Lost works of Philip K. Dick

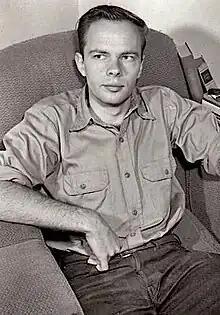
Philip K. Dick,

American author Philip K. Dick (1928–1982) is best known for his science fiction works, but he also wrote non-genre fiction, much of which remained unpublished until after his death. From 1952 to 1960, Dick wrote eleven non-genre novels, only one of which ("Confessions of a Crap Artist") was published during his lifetime. Seven more were published posthumously, but the remaining three – "A Time for George Stavros", "Pilgrim on the Hill" and "Nicholas and the Higs" – are considered lost. Short plot summaries of these works are preserved among the index cards written by employees of the Scott Meredith Literary Agency, who were responsible for marketing the novels to publishers, while further information can be derived from Dick's letters, and from the testimony of those who knew him.